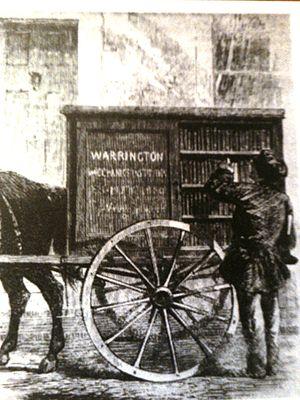
Un bibliobus est un véhicule aménagé pour servir de bibliothèque. Système importé du Royaume-Uni et des Etats-Unis et repris par l'Association des bibliothécaires français lors de l'exposition coloniale internationale de 1931, son modèle est repris en 1933 par Victorine Vérineà Soissons, en 1934 par Henri Filipacchi et en 1938 par Henri Vendel, bibliothécaire à Châlons-en-Champagne qui sera à l'origine des premières tournées de la bibliothèque circulante de la Marne, où elle desservira 350 communes. Cette démarche sera reprise et généralisée peu après. En France, les bibliobus ont été dès le départ le principal instrument des bibliothèques centrales de prêt, créées en 1945 puis des bibliothèques départementales de prêt.